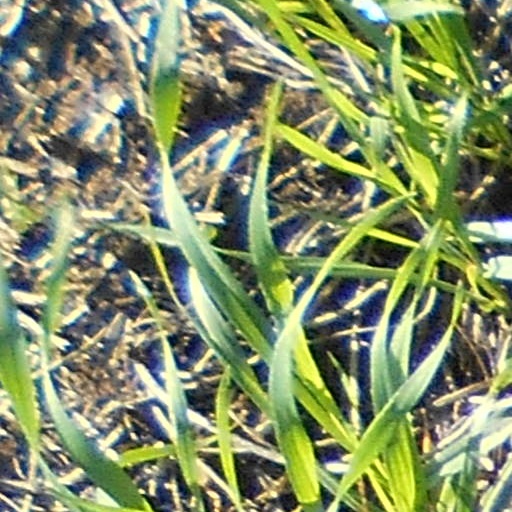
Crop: wheat